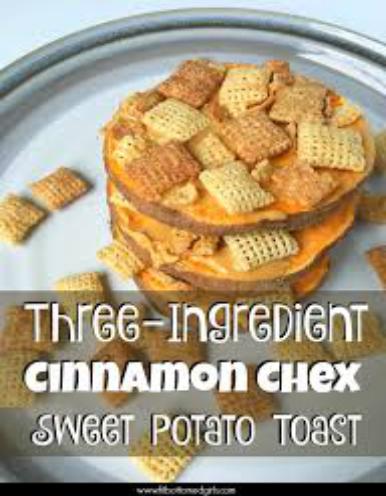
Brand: Cinnamon Chex
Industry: Food